Craig Forman

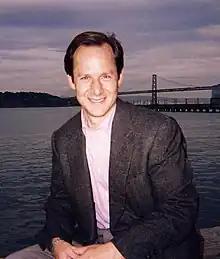
Craig Forman in San Francisco

Craig Forman is an American entrepreneur, media executive, and former foreign correspondent who served as chief executive officer of The McClatchy Company. He previously worked at "The Wall Street Journal". He is currently a partner at NextNews Ventures, an early-stage private investment fund based in San Francisco. Forman has been a non-resident fellow at the Shorenstein Center at Harvard University's Kennedy School of Government.